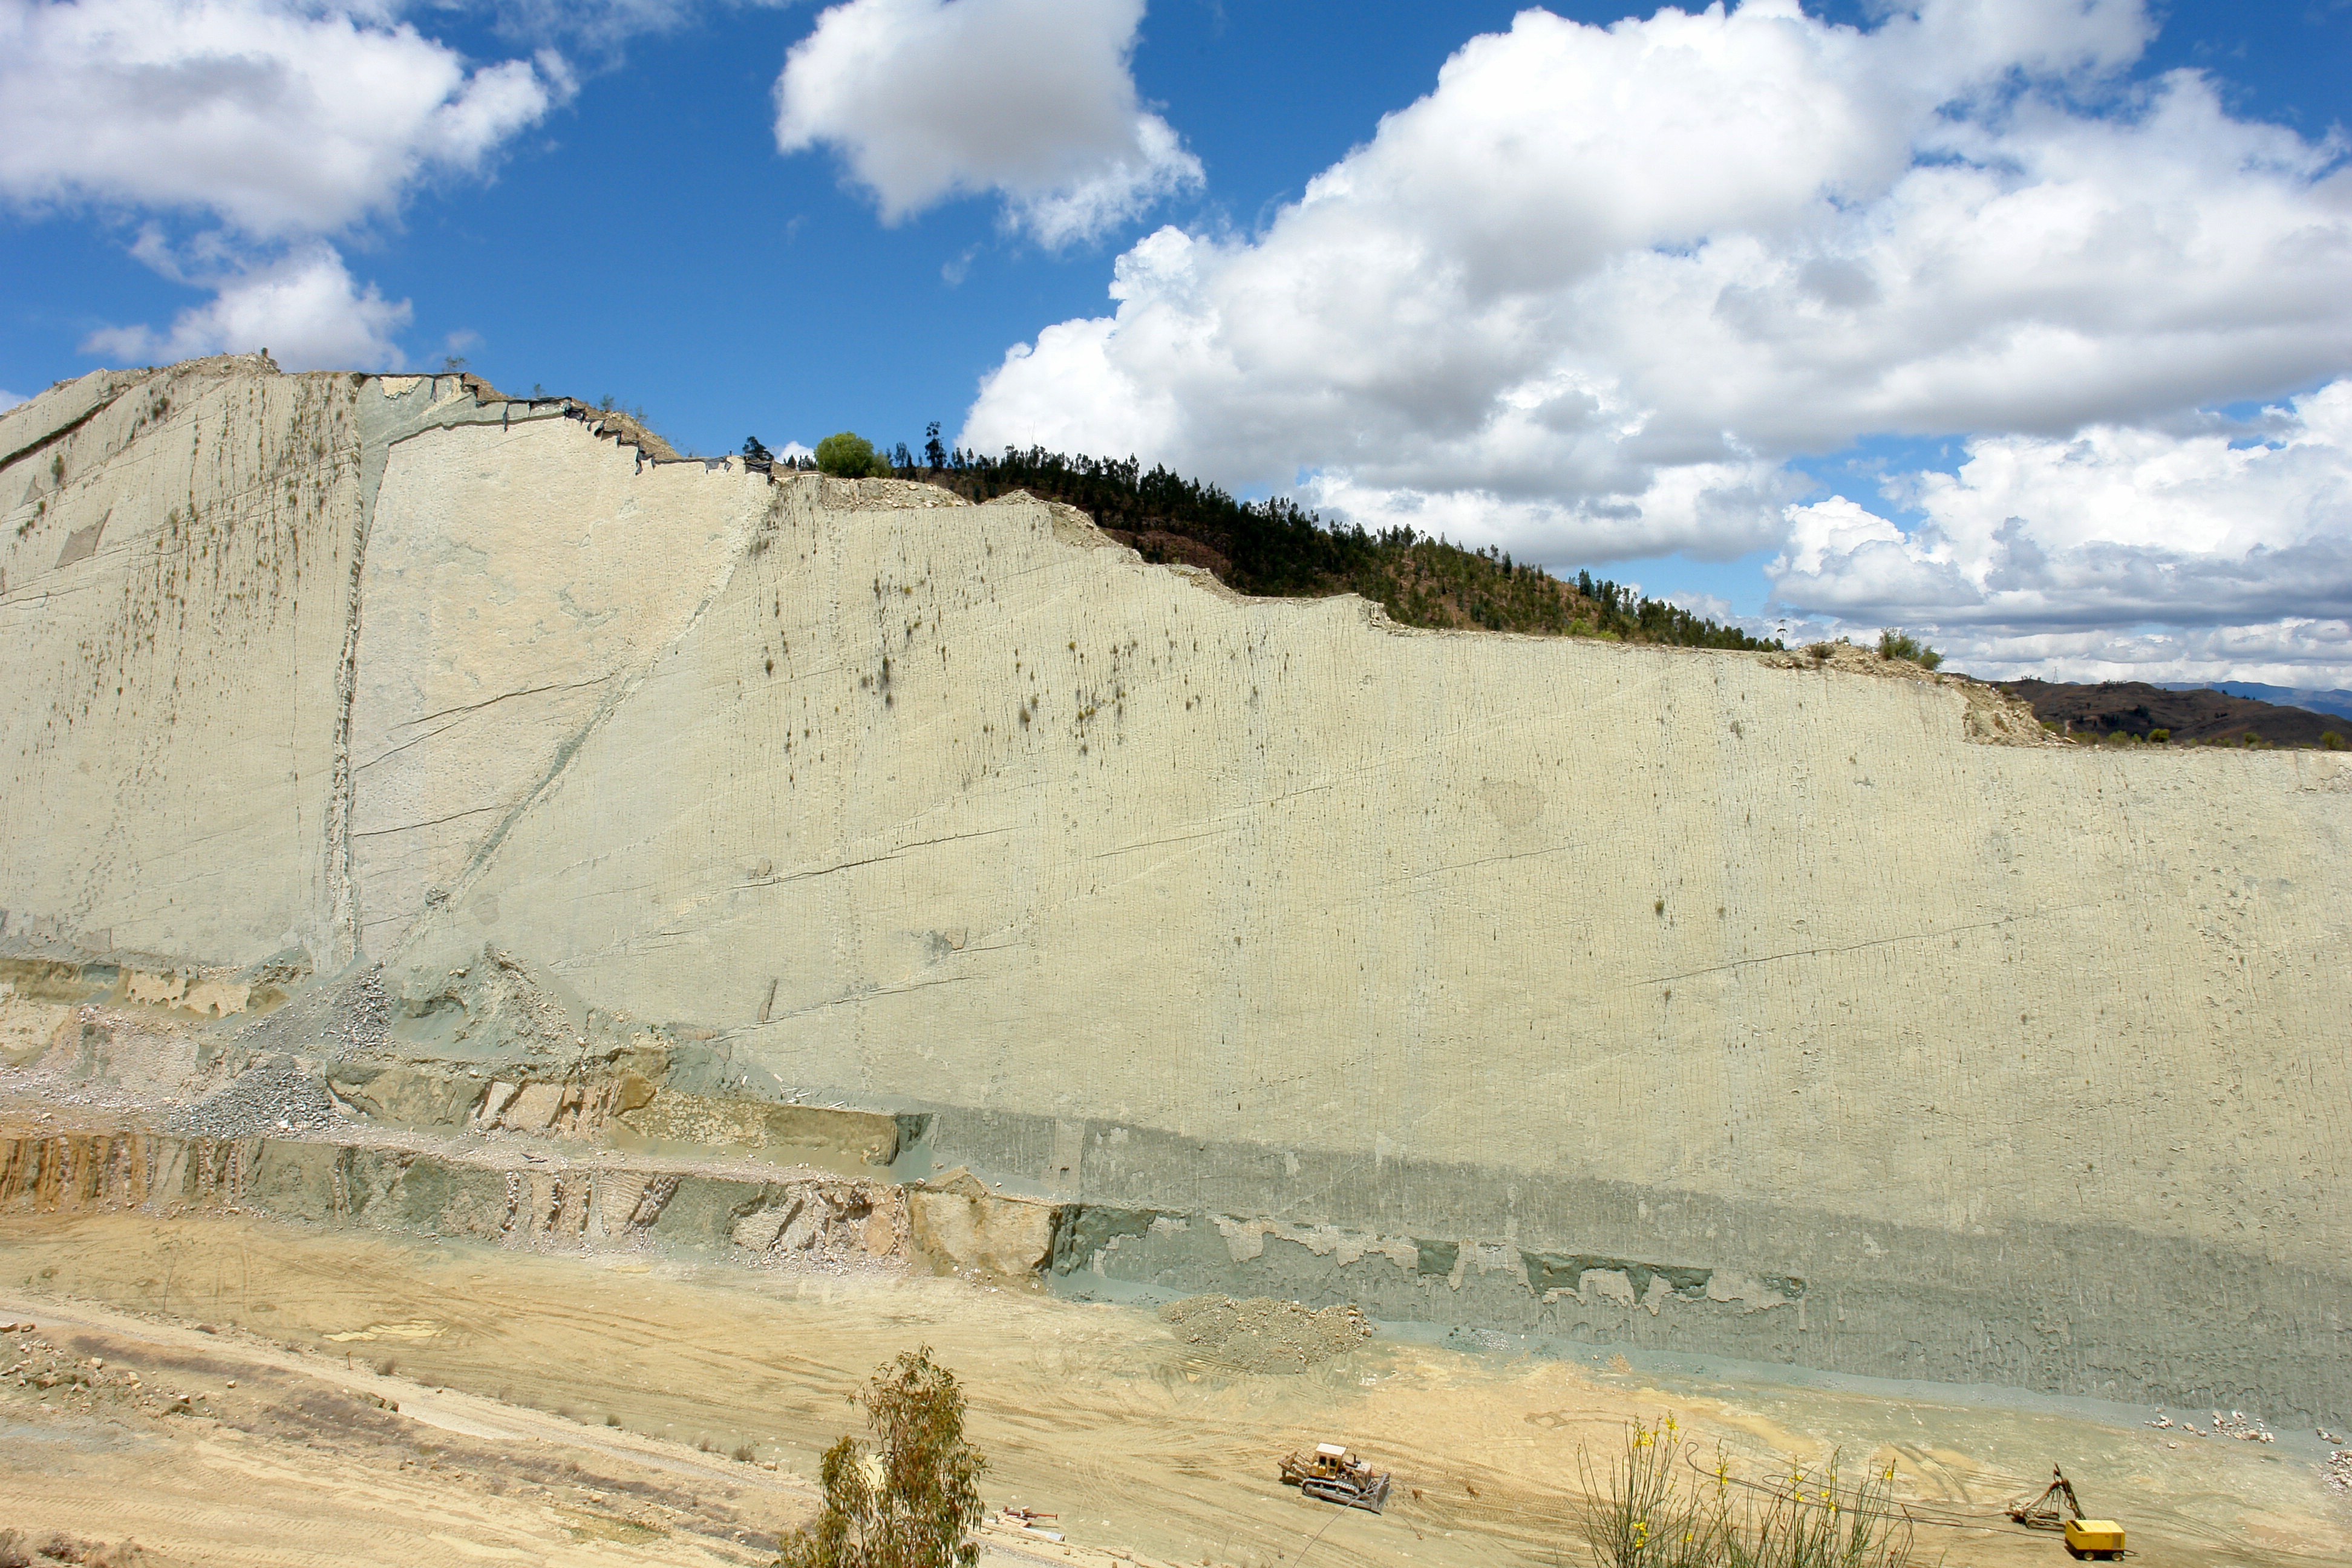
landscape, sea, sand, rock, mountain, hill, dune, valley, cliff, park, terrain, material, footprints, geology, badlands, plateau, sucre, habitat, extinction, quarry, wadi, landform, dinosaurs, natural environment, geographical feature, cretacico